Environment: real
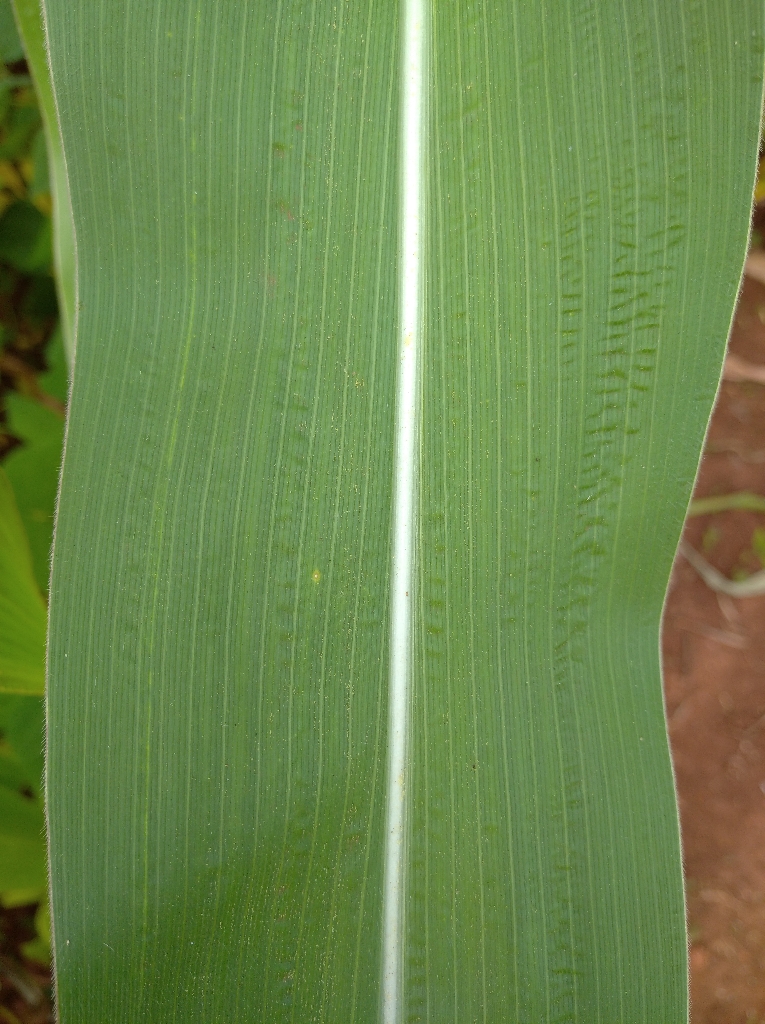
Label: healthy